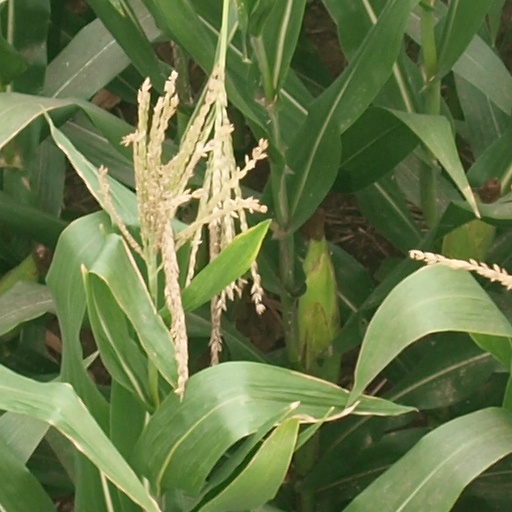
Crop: maize; corn